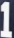
Number: 1